Mathea Olin

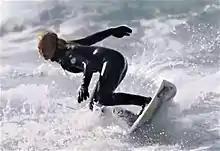
Olin surfing on CBC Sports in 2019

From December 5 to 9 at the 2017 Pan American Surf Games, Olin competed in the women's shortboard event, where she won bronze. She also competed in women's longboard. She beat out Peruvian silver medallist Maria Fernanda Reyes and bronze medallist Carolina Thun to win gold.